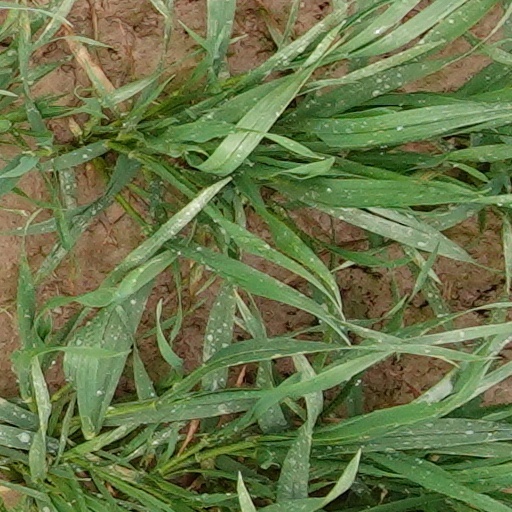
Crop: wheat